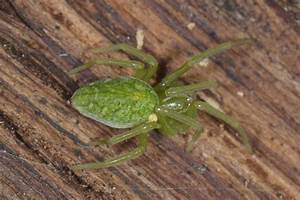
Label: ragno